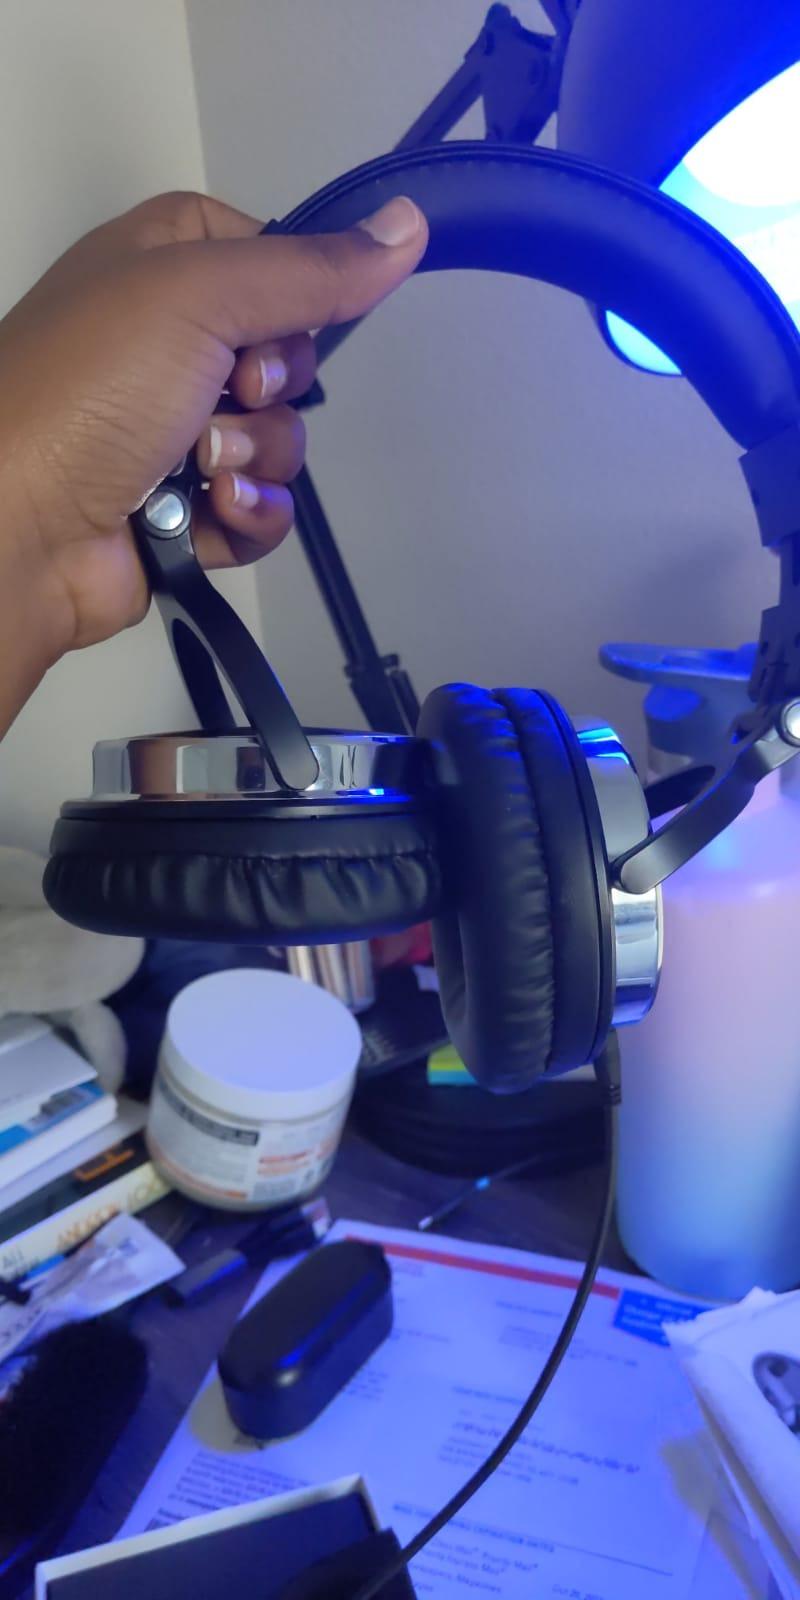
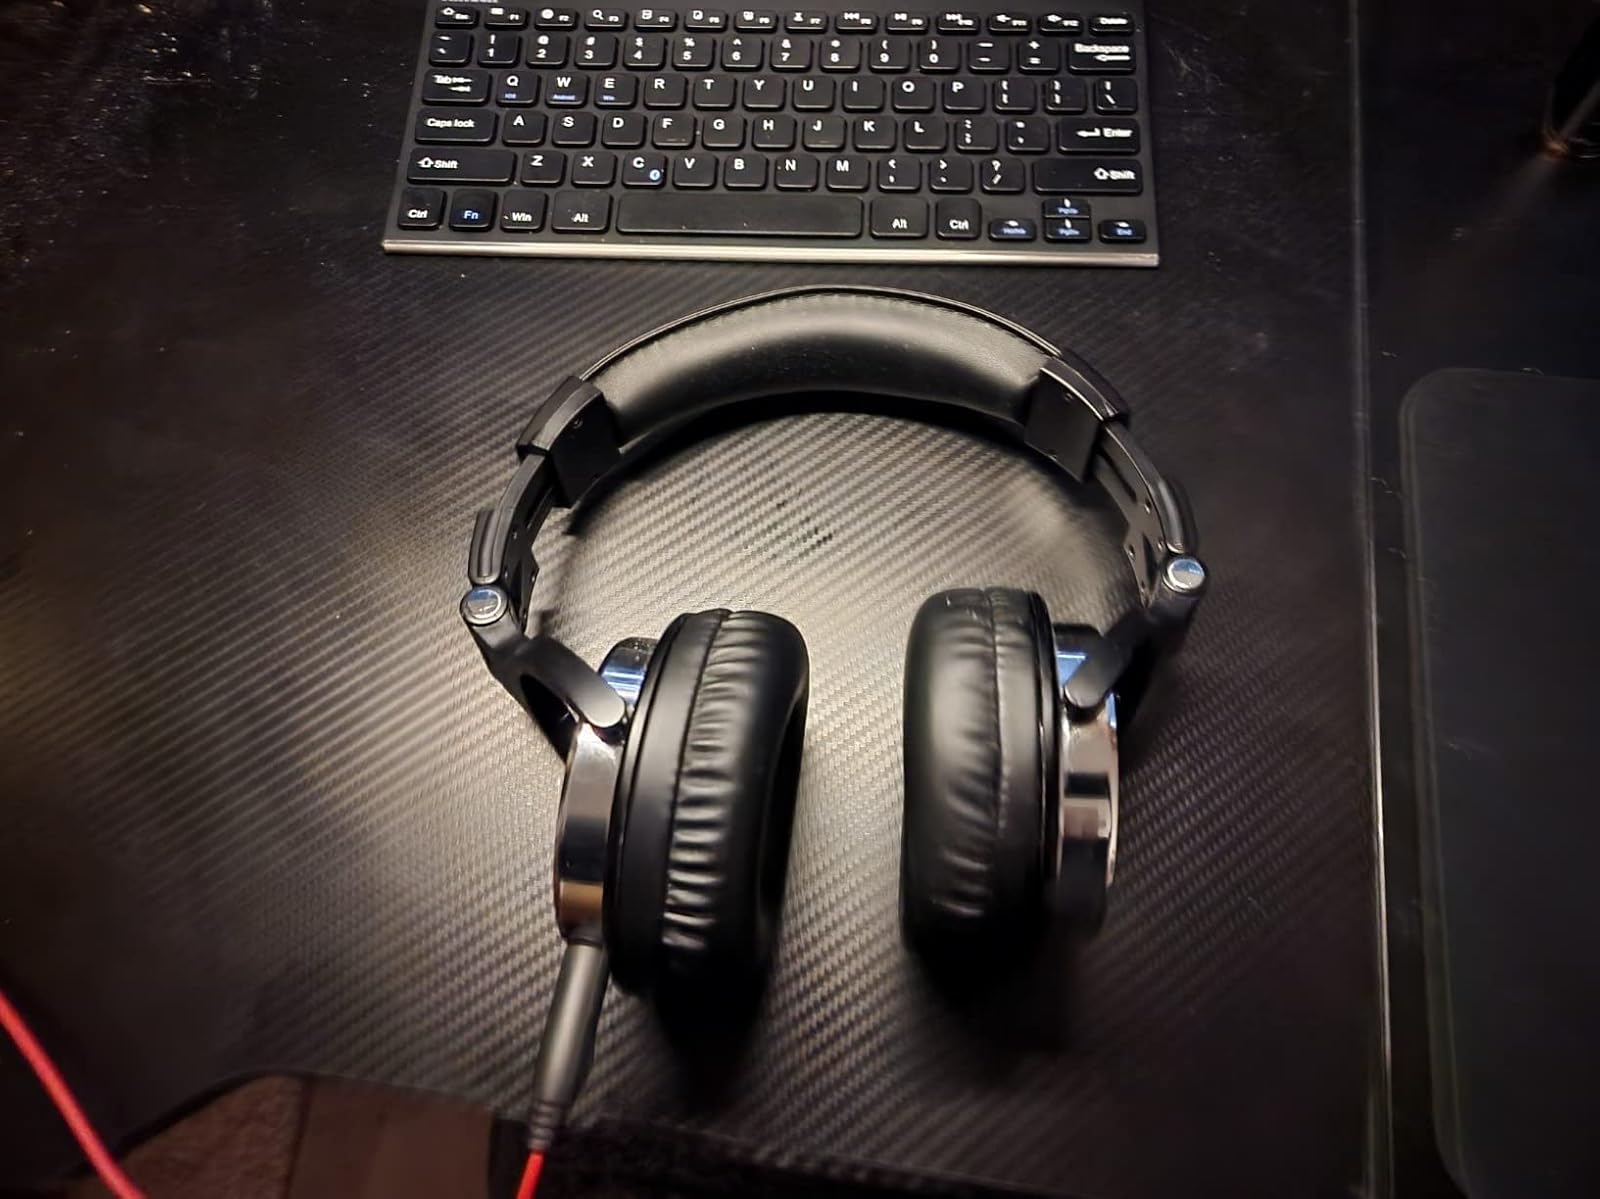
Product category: headphones
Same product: yes